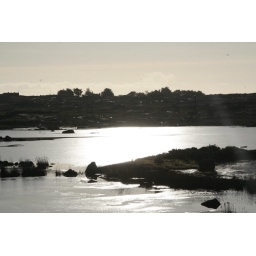
I stopped to click this for a swan that was in the lake but it was very camera shy!